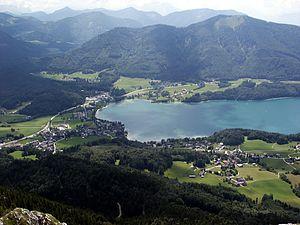
Fuschl am See est une commune autrichienne du district de Salzbourg-Umgebung dans l'État de Salzbourg.